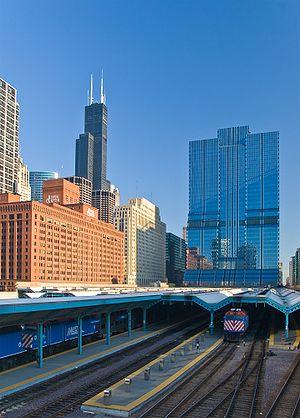
Le Richard B. Ogilvie Transportation Center est un terminal de chemin de fer du centre-ville de Chicago. La gare se situe aux étages inférieurs du Citigroup Center situé entre Randolph Street et Madison Street et entre Canal Street et Clinton Street à proximité du quartier de Wolf Point.